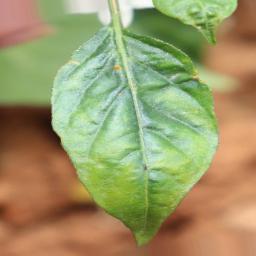
Label: mites_and_trips